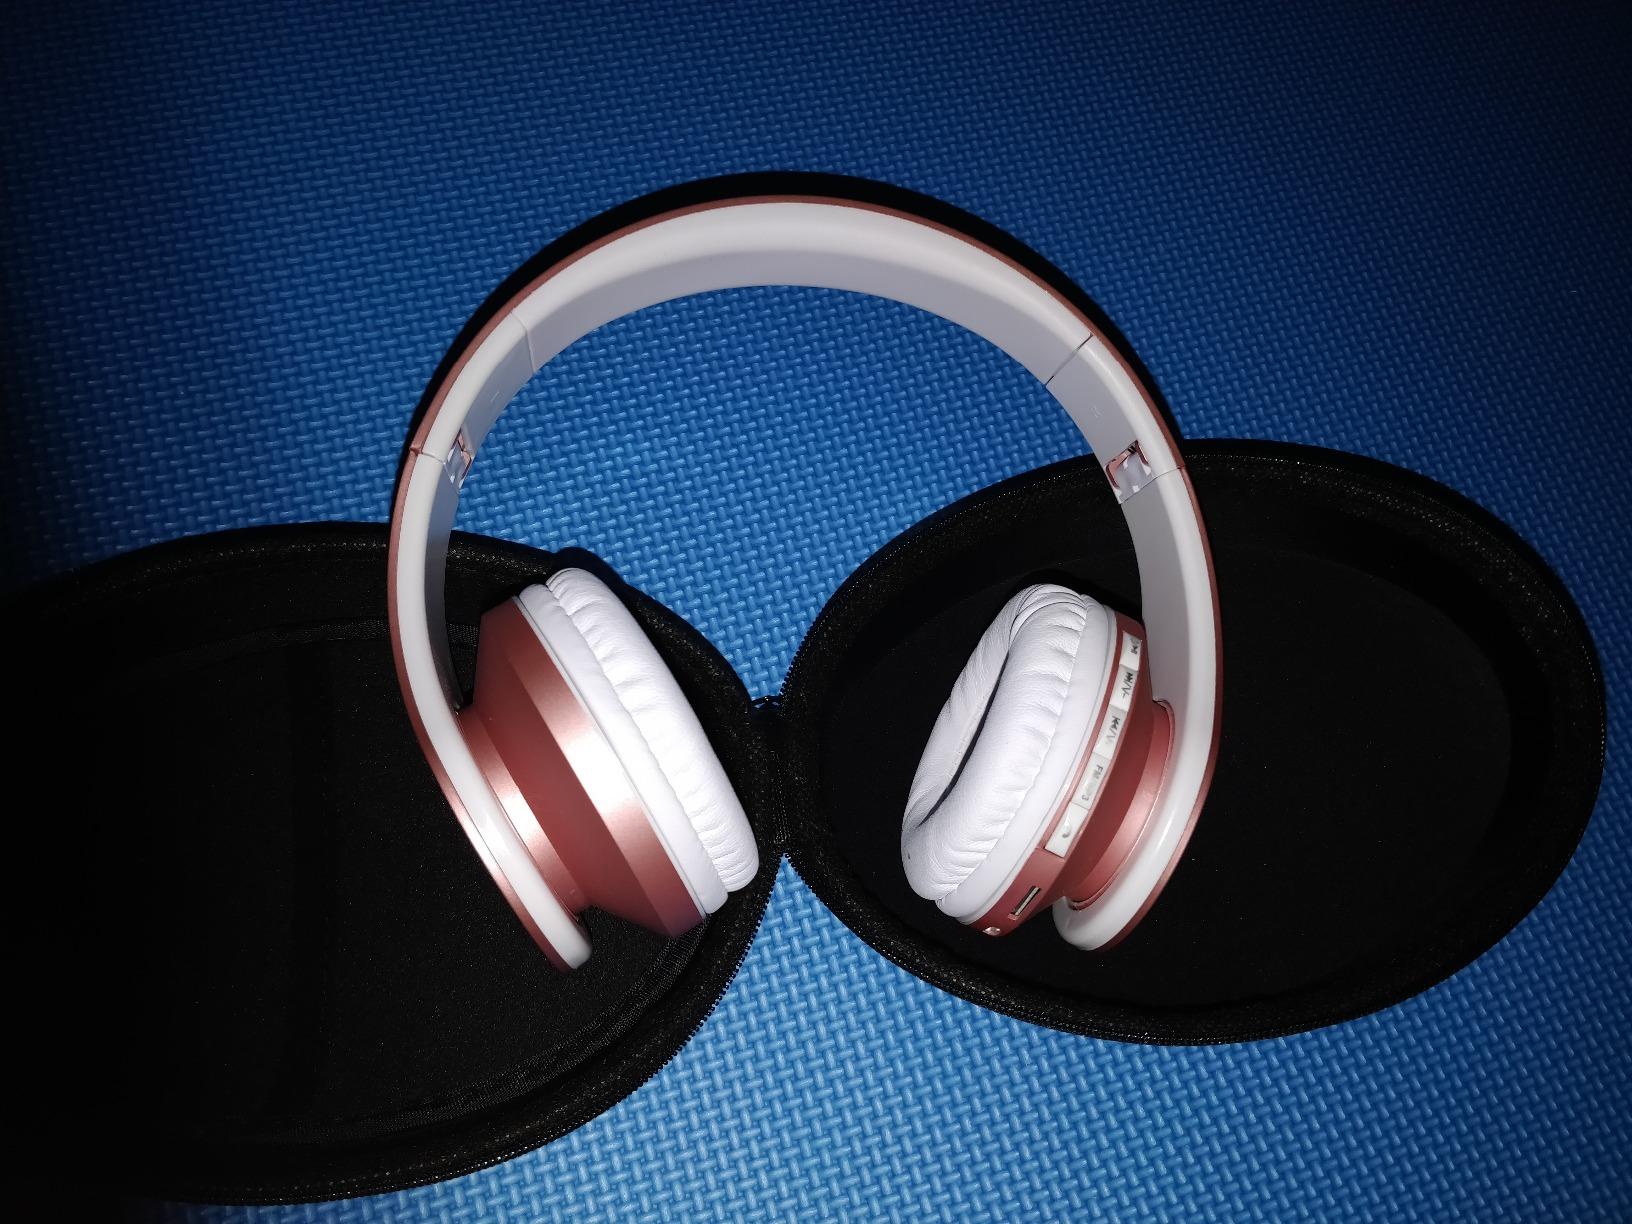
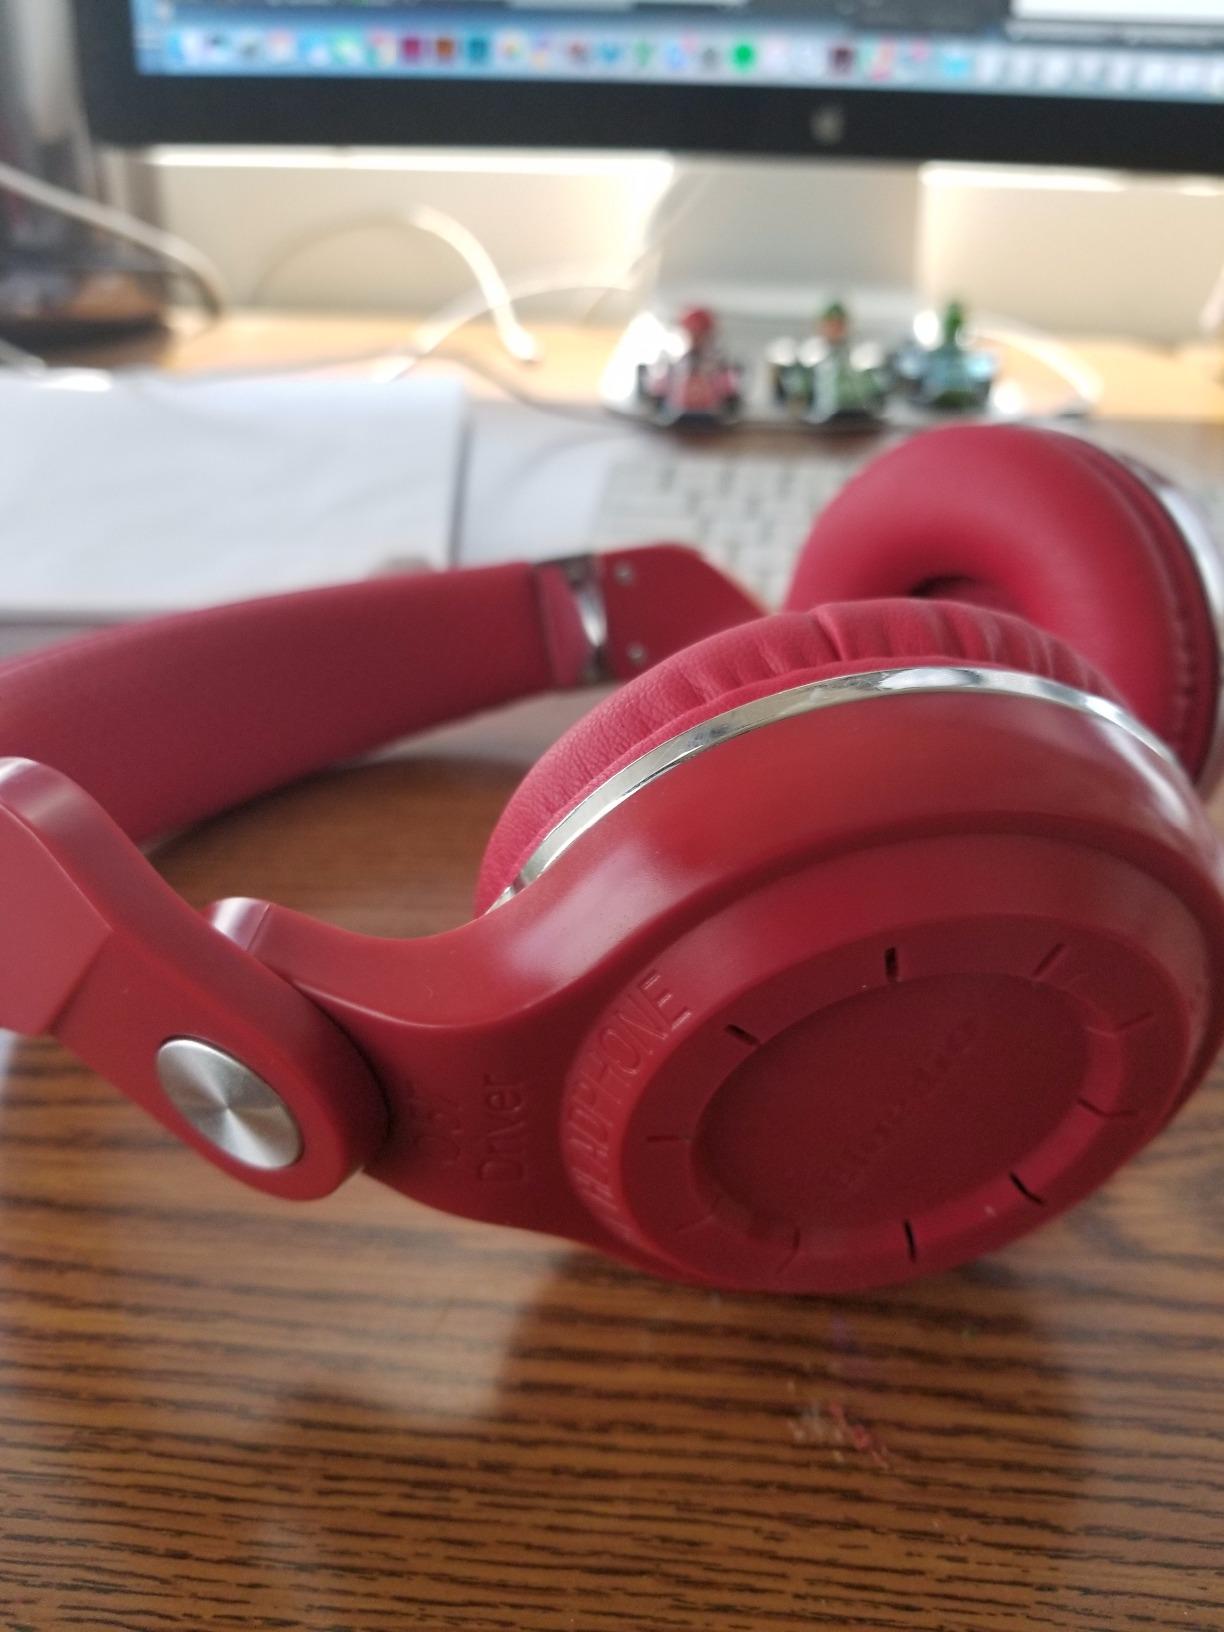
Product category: headphones
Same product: no